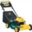
Label: lawn_mower